Hailes Halt railway station

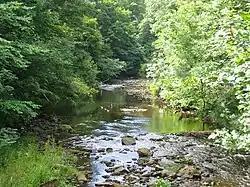
The Water of Leith.

Opened by the Caledonian Railway, it became part of the London Midland and Scottish Railway during the Grouping of 1923, and the LMS ran the last train to serve the station in 1943. The line passed to the Scottish Region of British Railways upon nationalisation in 1948 who then officially closed Hailes Halt in 1949. Until 1927 the station had a private or restricted use status. It stood close to the clubhouse of the Kingsknowe Golf Club with a public path running down to the halt that remains to this day.